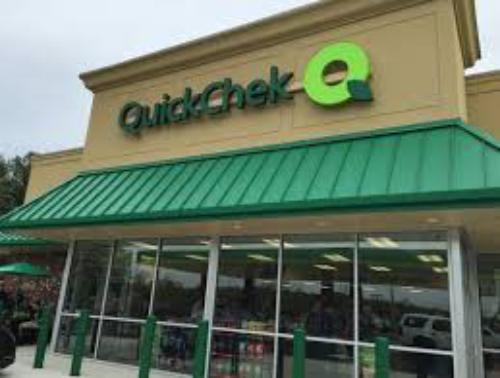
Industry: Food